McGill Martlets ice hockey

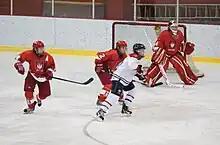
McGill Martlets' in action during a 2012 game

In the 2010–11 season, the Martlets won the QSSF and CIS titles. In addition, the Martlets enjoy another undefeated season with 33 victories and no losses. With their third Canadian championship in four years, the McGill Martlets hockey team become the most decorated in the history of McGill University. On October 1, 2011, the Martlets defeated the Vermont Catamounts women's ice hockey program by a 3–2 tally. With the win, coach Peter Smith earned the 300th victory of his coaching career. Twenty-eight days later (on October 29, 2011), Montreal Carabins women's ice hockey skater Ariane Barker scored with 71 seconds left to give the squad a 3–2 win at McConnell Arena. Martlets goaltender Charline Labonte took the loss for the Martlets, giving her a 69–2 overall record in her CIS career. It marked the Martlets first loss to a Quebec conference opponent for the first time in 108 games.